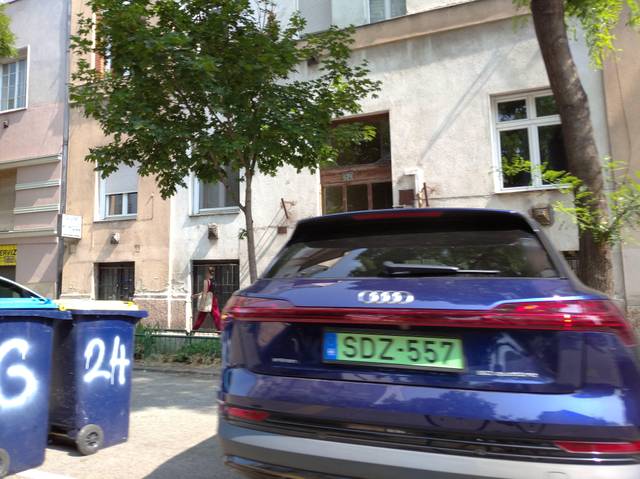
Region: Hungary
Coordinates: 47.52, 19.058